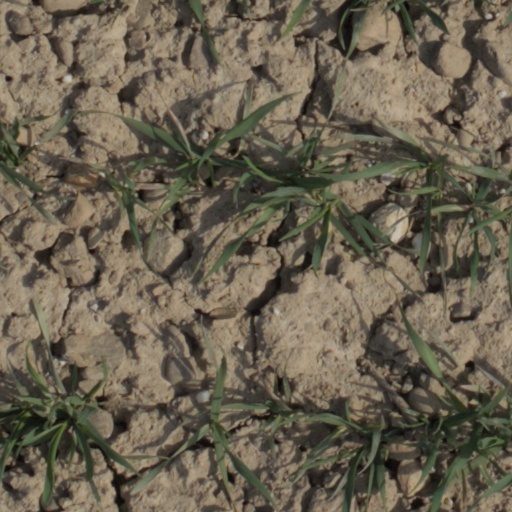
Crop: wheat